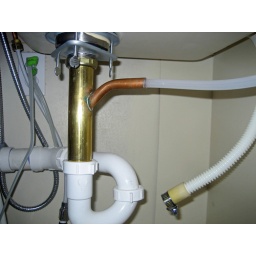
fish - 5 - under sink